SS 433

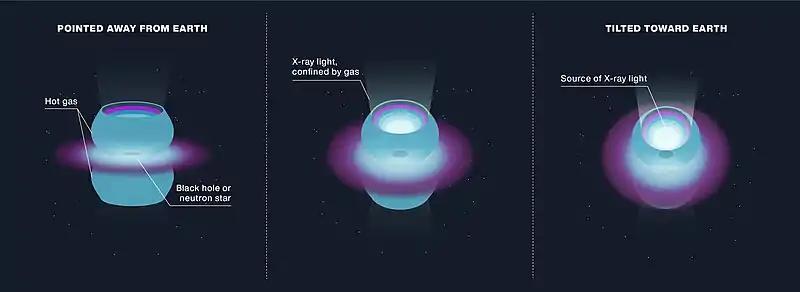

Observations in 2004 by the Very Long Baseline Array for 42 consecutive days gave new data and understanding of the action of the jets. It appears that the jets are sometimes impacting material shortly after being created and thus brightening. The material the jets are impacting appears to be replaced some of the time, but not always, leading to variations in the brightening of the jets.